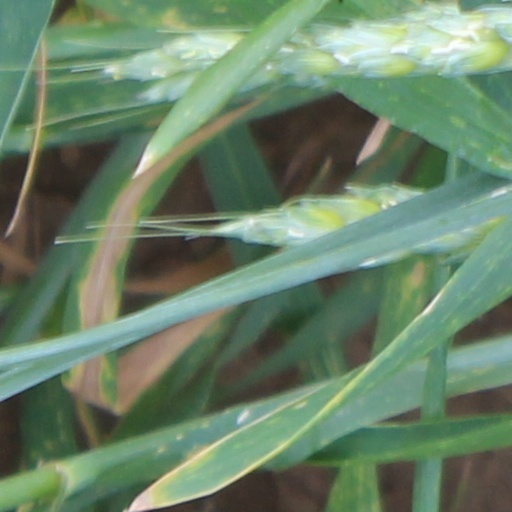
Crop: wheat